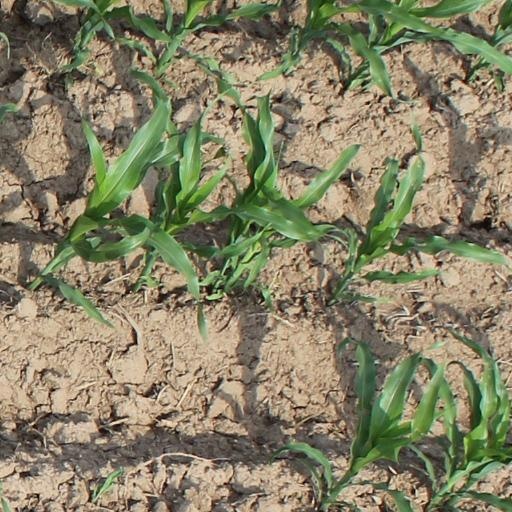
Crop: maize; corn